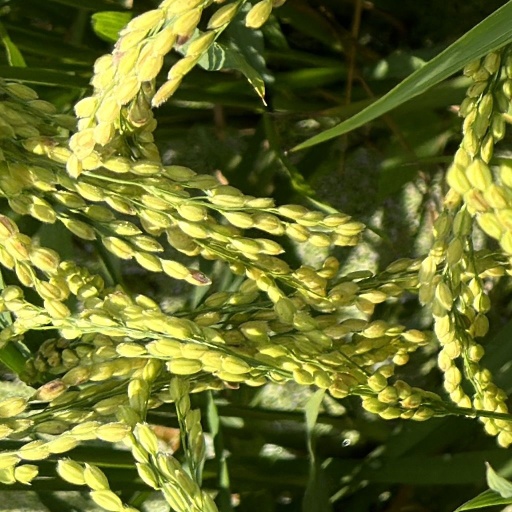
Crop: rice